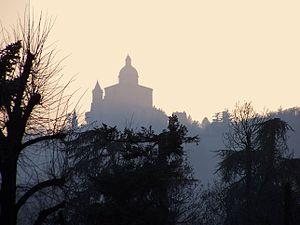
Carlo Francesco Dotti fut un architecte italien du XVIIIᵉ siècle. Il pratiqua son art à Bologne.